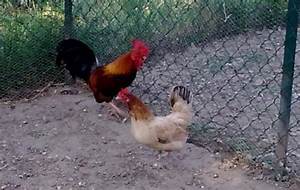
Label: gallina